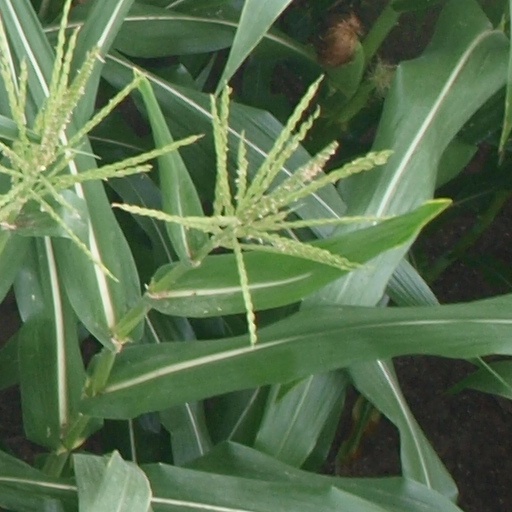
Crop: maize; corn